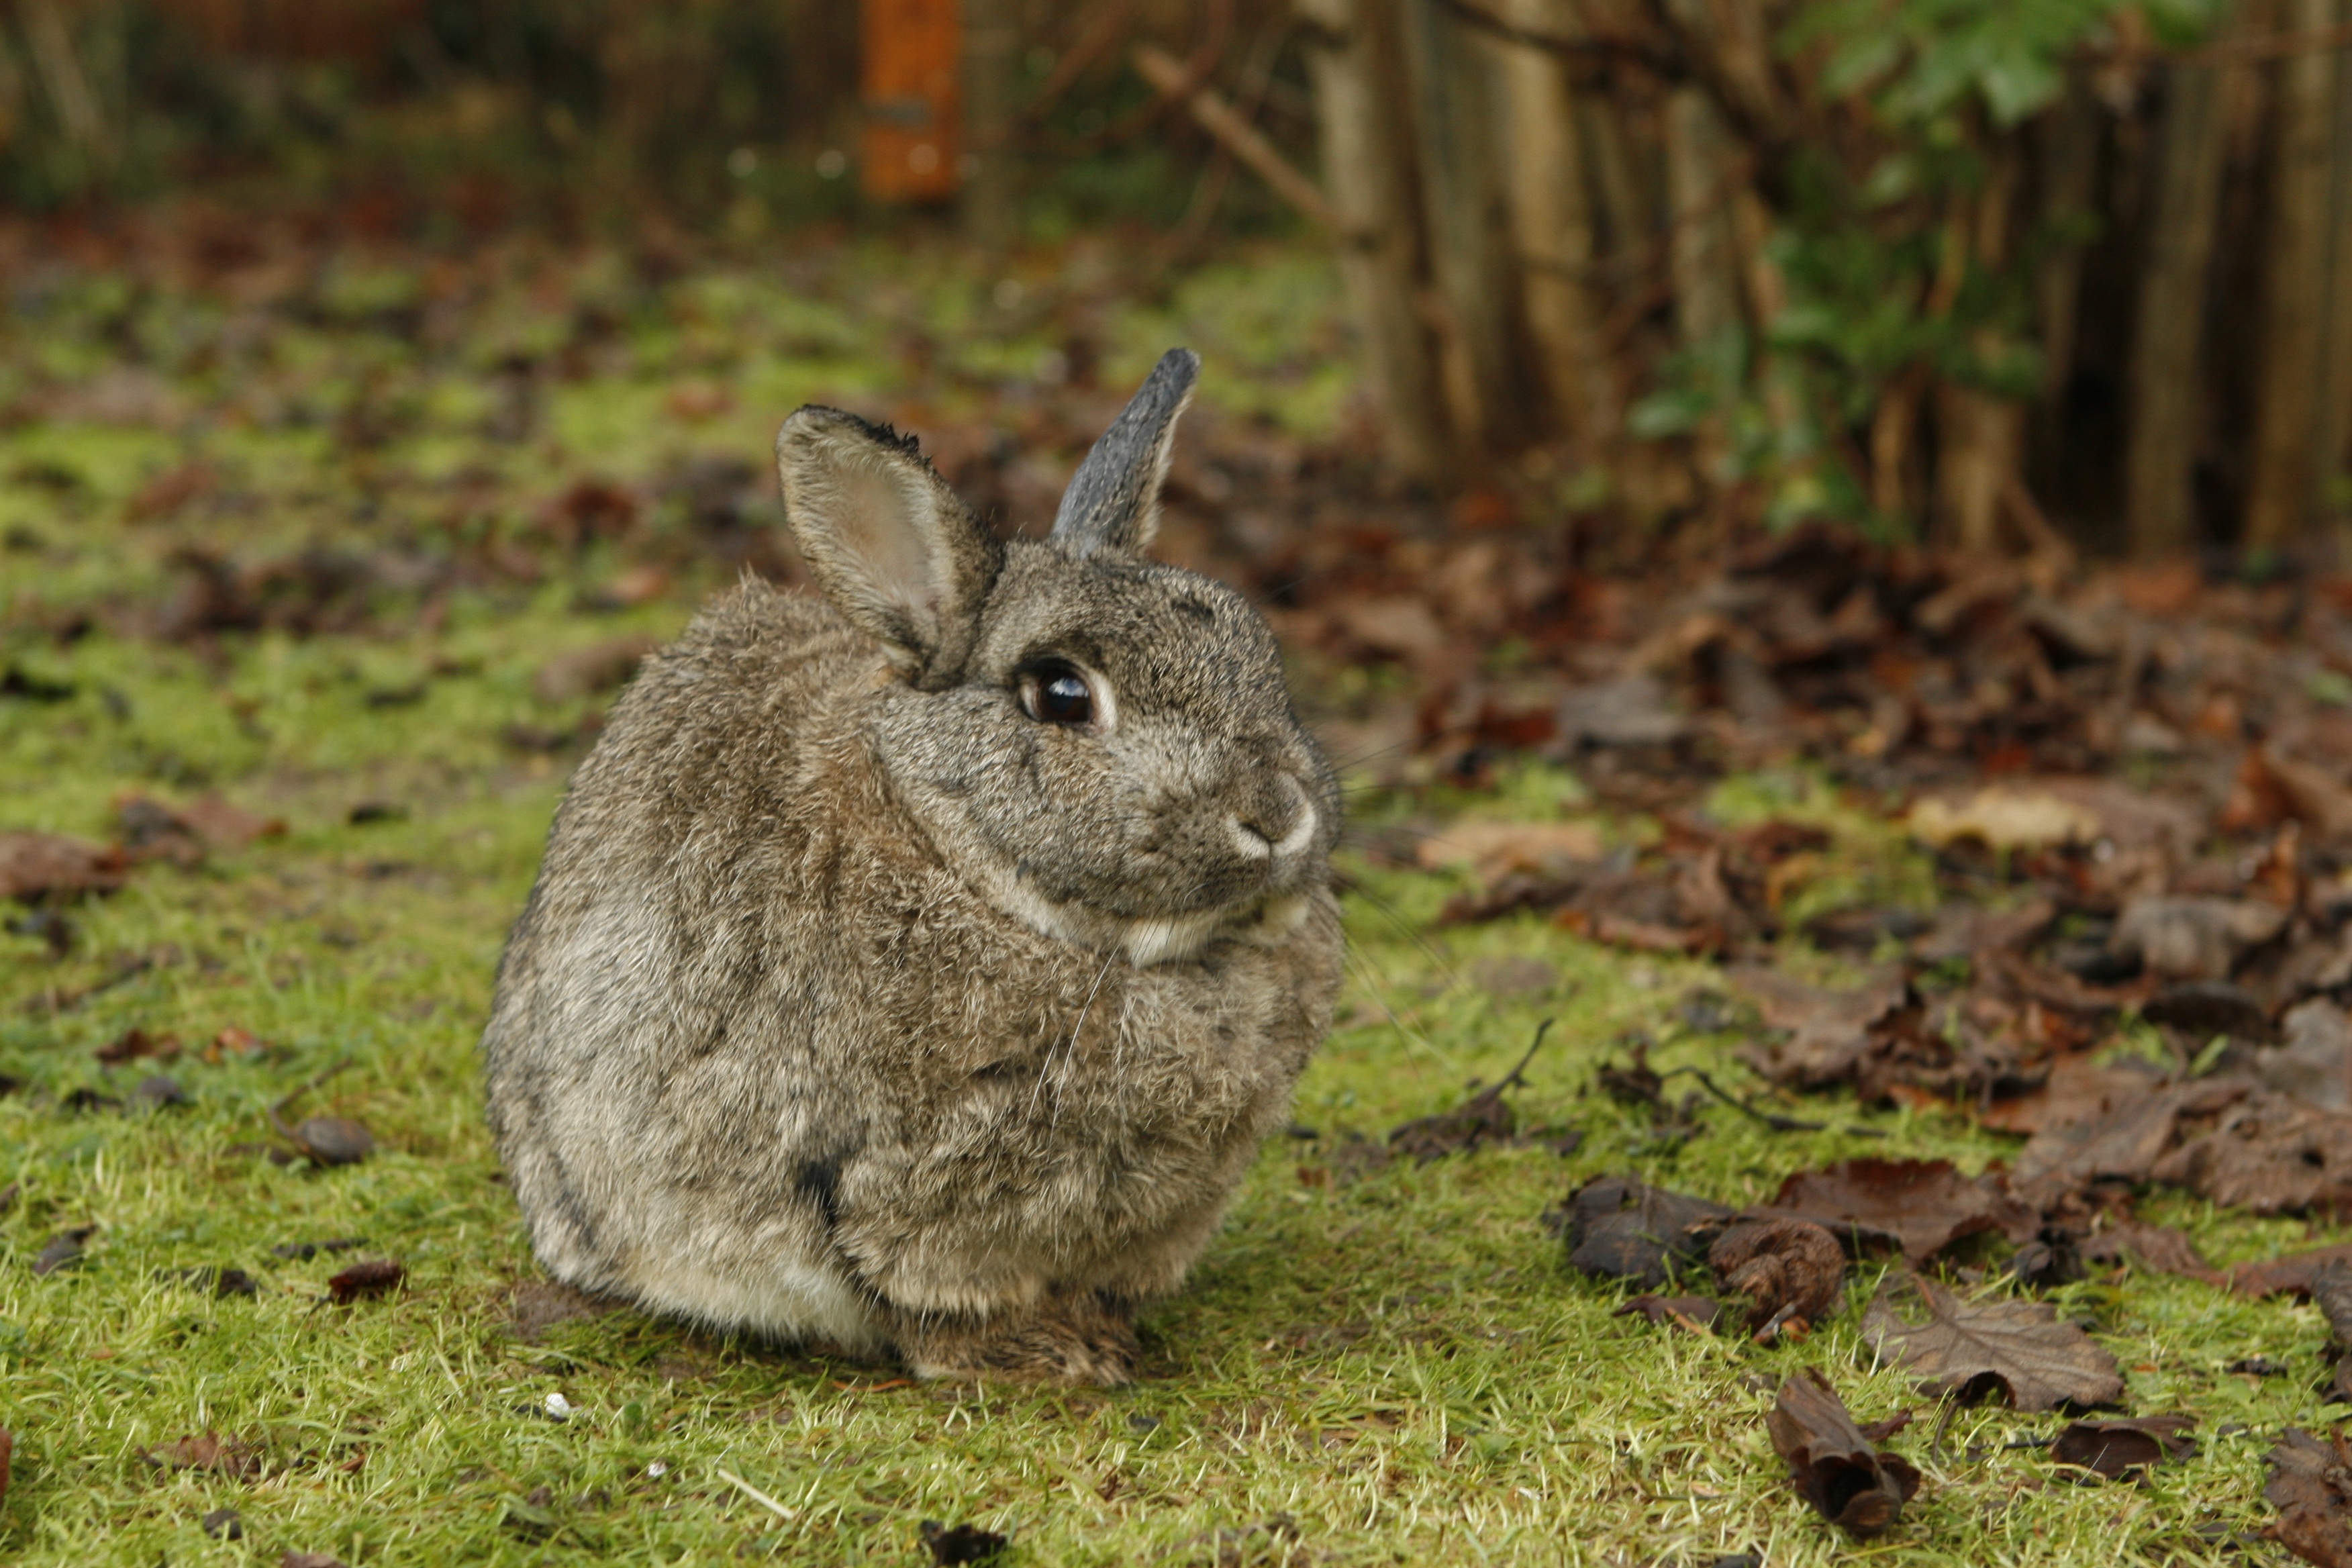
nature, wildlife, pet, mammal, fauna, rabbit, hare, vertebrate, bunny, domestic rabbit, rabits and hares